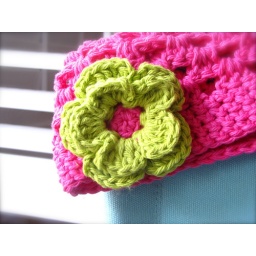
100% cotton beanie with flower in hot pink and lime green! Perfect for spring.